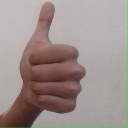
अक्षर: थ